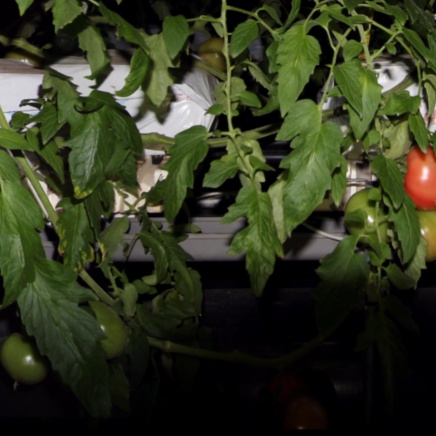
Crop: tomato